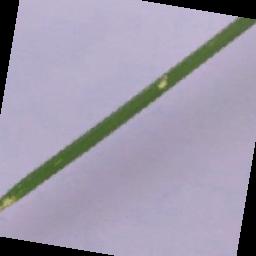
Label: Rice___Leaf_Blast